Answer in natural language. Consider the 3D positions of the objects in the scene and not just the 2D positions in the image. Is the centerpoint of  Doorway (marked B) at a higher height than modern chair with striped upholstery (marked C)? Choose between the following options: yes or no
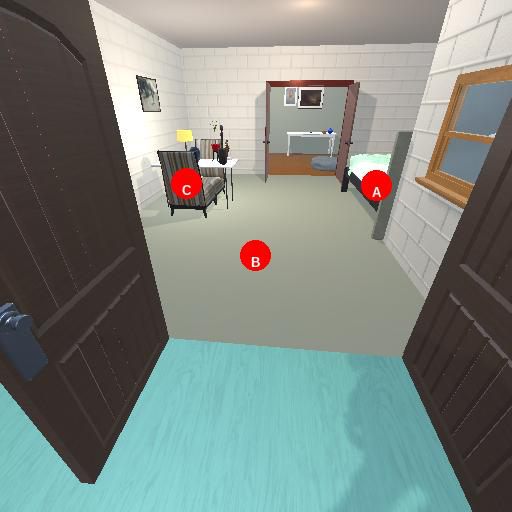
<answer>no</answer>